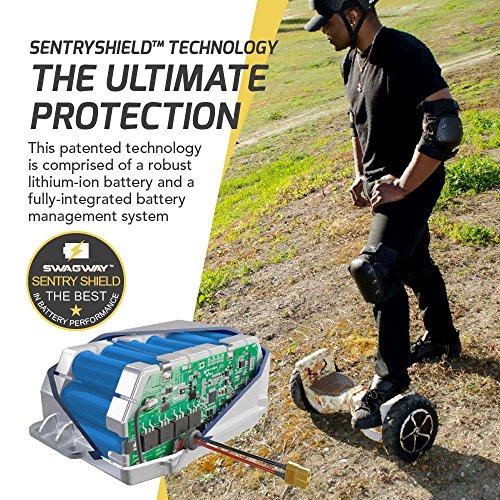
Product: Swagtron Swagboard Outlaw T6 Off-Road Hoverboard
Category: Sports & Outdoors | Outdoor Recreation | Skates, Skateboards & Scooters | Scooters & Equipment | Scooters
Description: FOR ALL RIDERS – The T6 can handle up to 420 lbs., making it the best choice for riders of all shapes and sizes.
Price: Total price:
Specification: Product Dimensions:         10.5 x 25.7 x 10 inches ; 32 pounds    |Shipping Weight: 37.8 pounds (View shipping rates and policies)|ASIN: B01N5MBJDE|Item model number: 83688-7 T6 PINK CAMOUFLAGE|Batteries 1 Lithium ion batteries required. (included)|    #54    in Sport Scooters